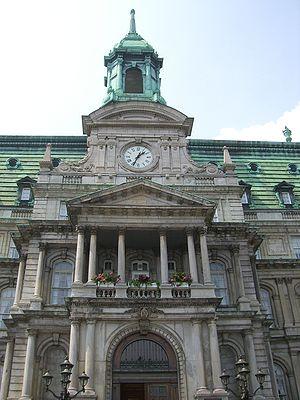
« Vive le Québec libre ! » est une phrase prononcée en 1967 par Charles de Gaulle, alors président de la République française, en visite officielle au Québec, à la fin d'un discours public à Montréal le 24 juillet. Ce discours déclencha une grave crise politique entre le Canada et la France.